Final Frontier Design

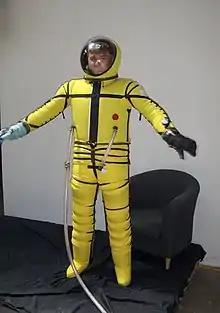
FFD Prime suit

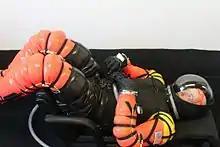
FFD Second generation space suit

Final Frontier is developing a low-cost commercial inside-the-spacecraft spacesuit called an "Intra-Vehicular Activity suit" (IVA) which can be pressurized in the event of an emergency, and is projecting to sell the suit at a price of about a fifth of the NASA cost for its existing line of IVA suits that cost around $250,000 each. With the suit weighing a bit under —versus 30 pounds with the NASA suit—could result in economically significant reduction in fuel costs for a flight with a number of astronauts.